Lamellophone

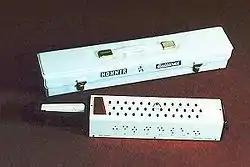

Ernst Zacharias created a series of electric lamellophones created in the 1960s for Hohner. These instruments were based on the reeds made by Hohner (already employed in accordions, concertinas, melodicas and harmonicas). These instruments were the Pianet (plucked by a foam pad), the Cembalet (plucked by a rubber pad) and the Guitaret (plucked by fingers). The idea of a struck reed tongue had been pioneered by the Alexandre brothers in their "Orgues expressifs" (harmoniums) in the 19th century, where they were called percussion stops.